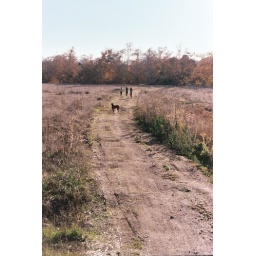
this is the fire road in the creek canyon near our house